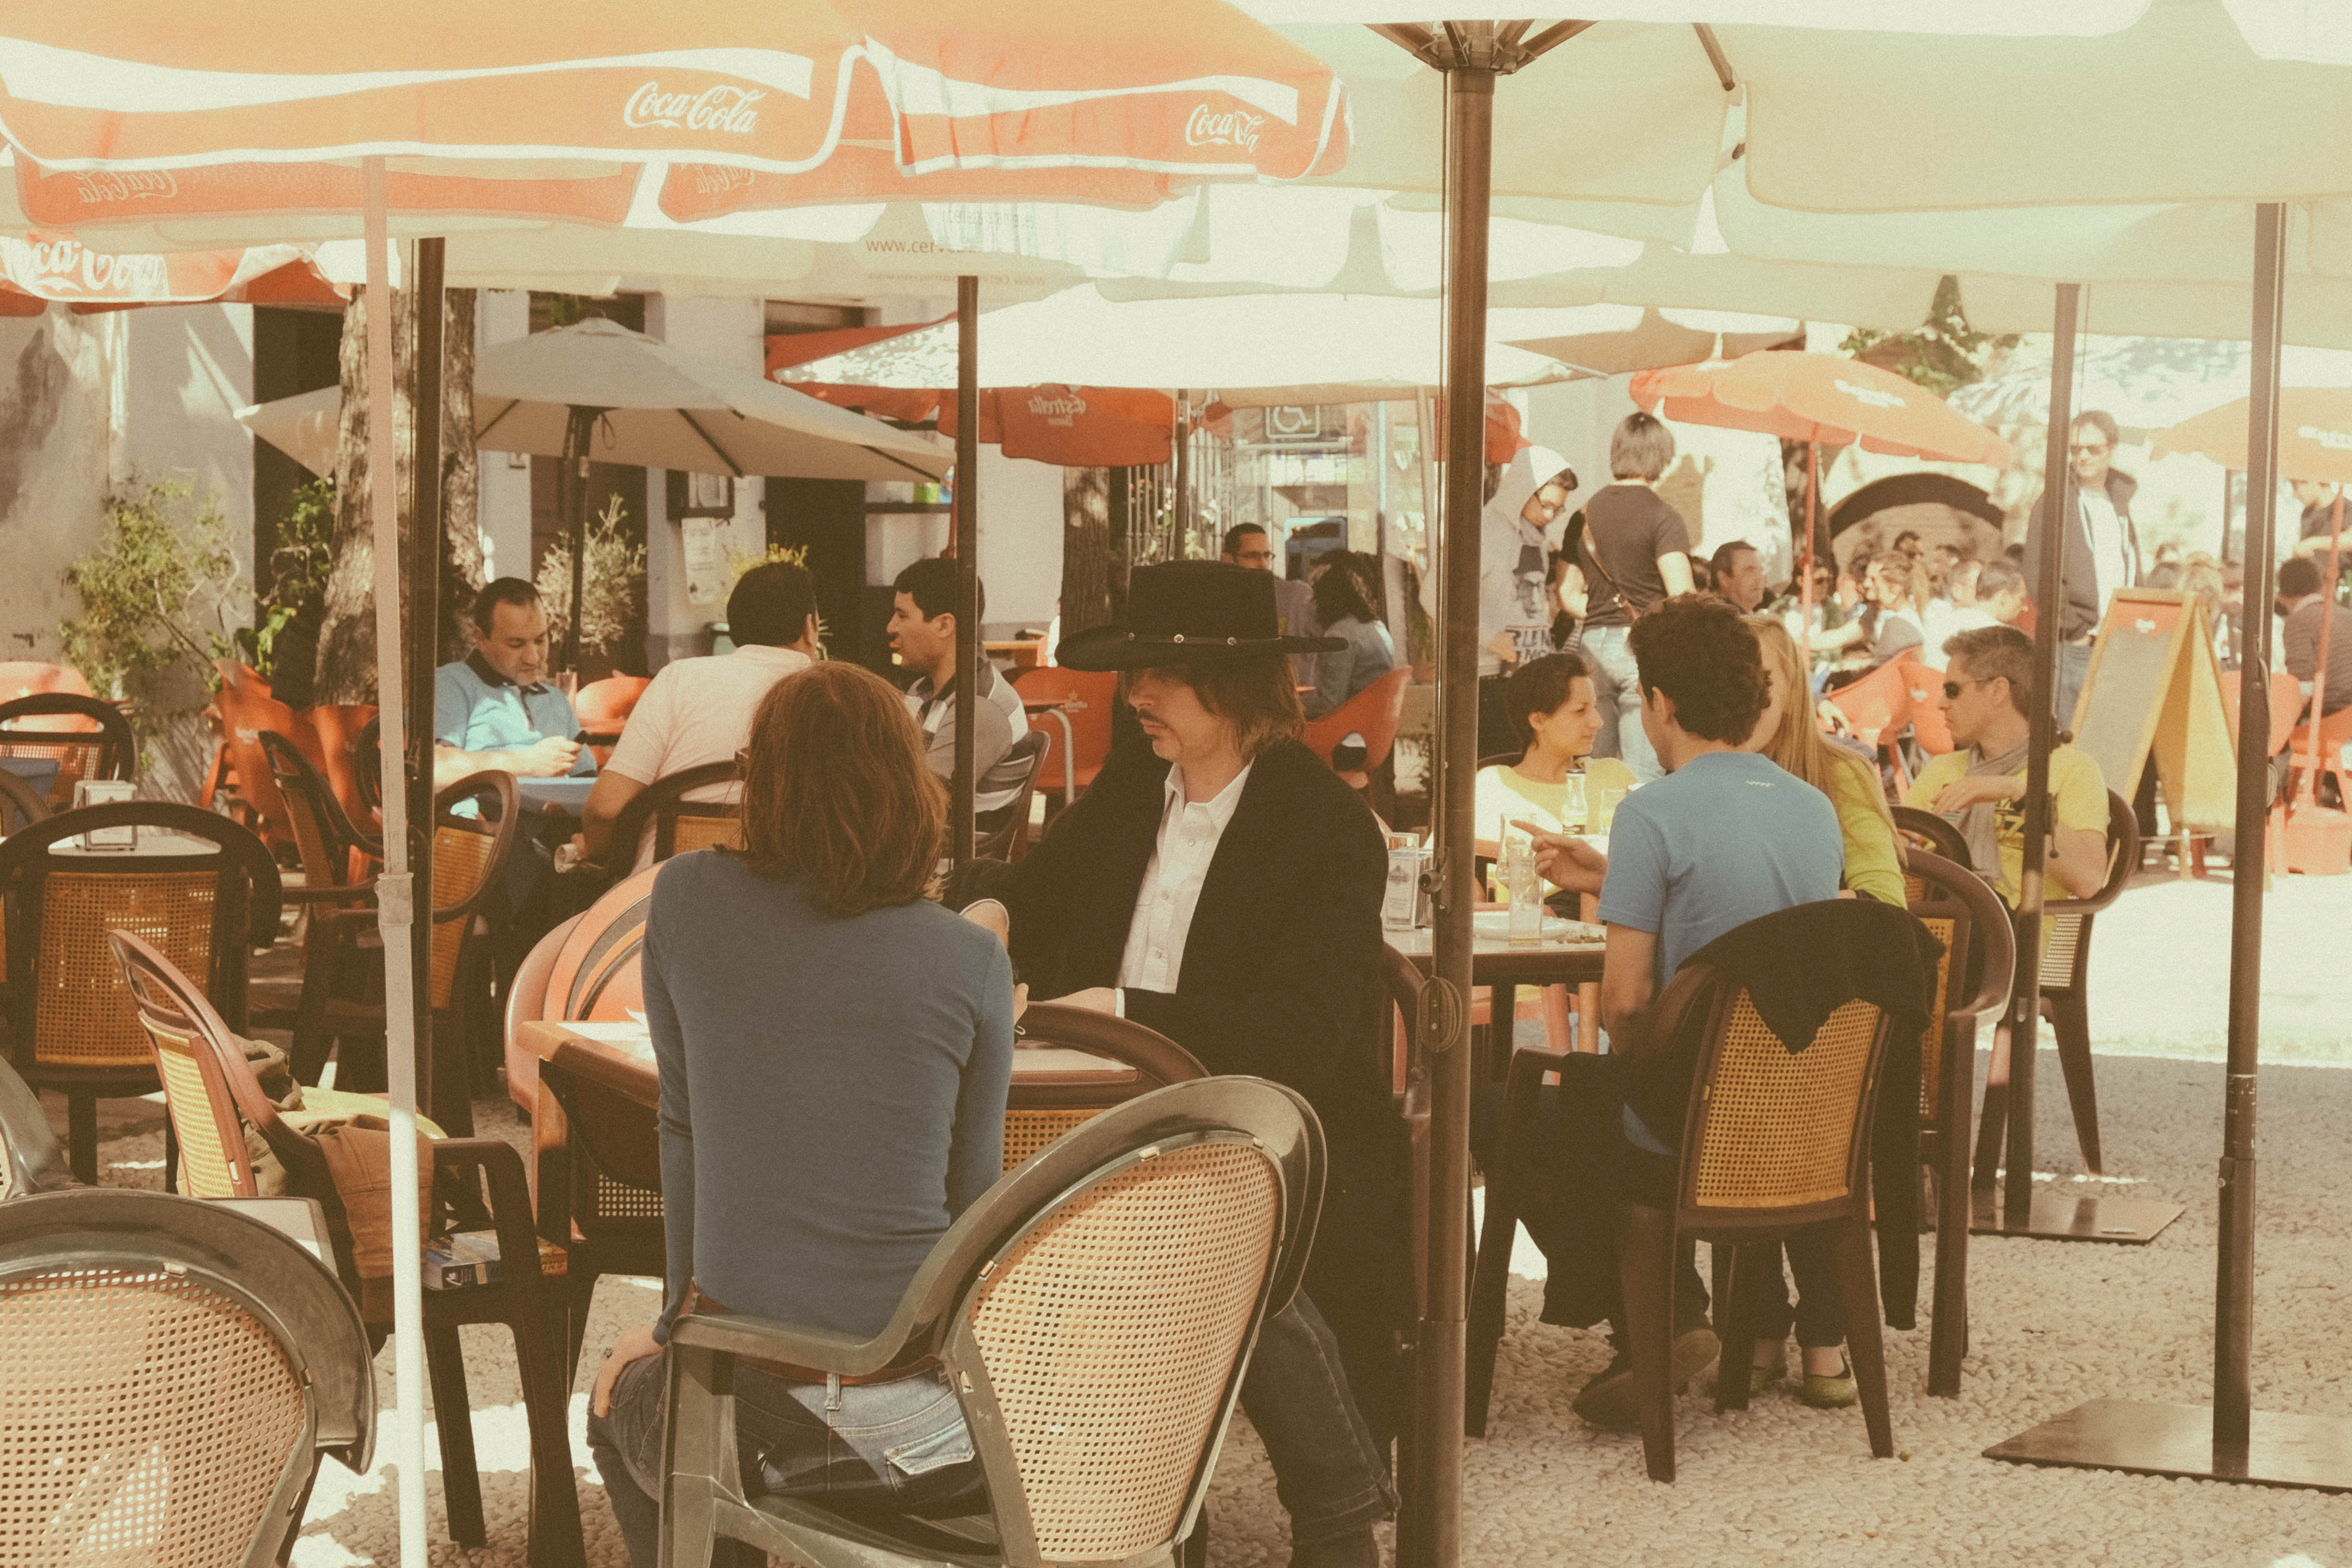
street, restaurant, urban, meal, andalusia, granada